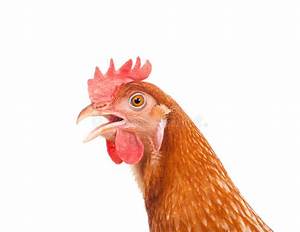
Label: chicken